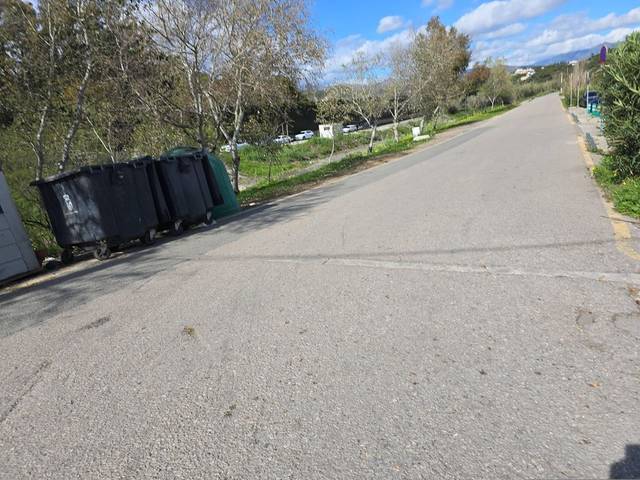
Region: Spain
Coordinates: 36.429, -5.136